Portland cement

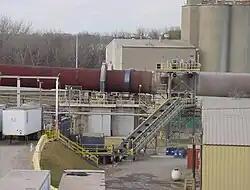
Used tyres being fed to a pair of cement kilns

To achieve the desired setting qualities in the finished product, a quantity (2–8 %, but typically 5%) of calcium sulphate (usually gypsum or anhydrite) is added to the clinker, and the mixture is finely ground to form the finished cement powder. This is achieved in a cement mill. The grinding process is controlled to obtain a powder with a broad particle size range, in which typically 15 % by mass consists of particles below 5 μm diameter, and 5 % of particles above 45 μm. The measure of fineness usually used is the 'specific surface area', which is the total particle surface area of a unit mass of cement. The rate of initial reaction (up to 24 hours) of the cement on the addition of water is directly proportional to the specific surface area. Typical values are 320–380 m·kg for general purpose cements, and 450–650 m·kg for 'rapid hardening' cements. The cement is conveyed by belt or powder pump to a silo for storage. Cement plants normally have sufficient silo space for one to 20 weeks of production, depending upon local demand cycles. The cement is delivered to end users either in bags or as bulk powder blown from a pressure vehicle into the customer's silo. In industrial countries, 80 % or more of cement is delivered in bulk.